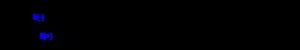
L'acide pivalique est un acide carboxylique de formule semi-développée (CH₃)₃CCO₂H. Ce composé organique incolore et odorant est solide à température ambiante.